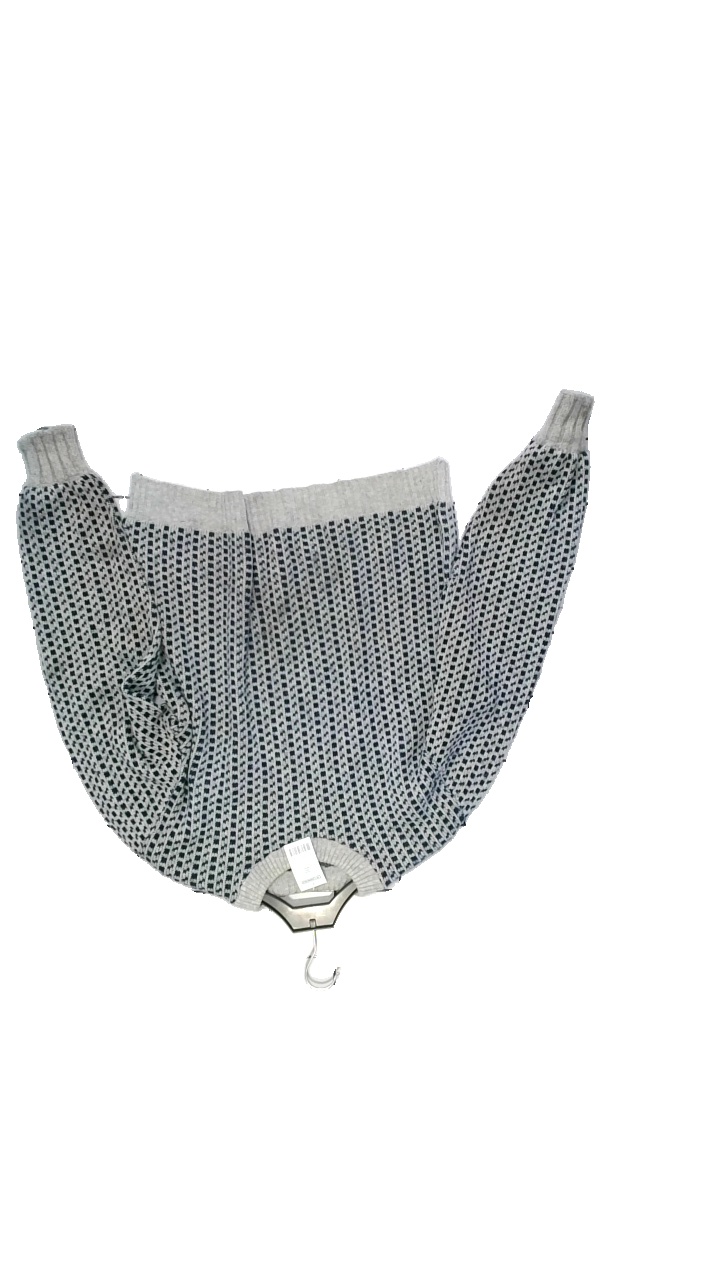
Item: Sweater (Men)
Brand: Missing
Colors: Green, Grey
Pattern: Other
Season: Winter
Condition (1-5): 4
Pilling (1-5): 2
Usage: Reuse
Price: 150-250